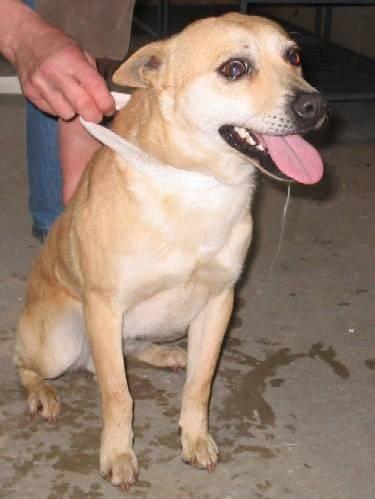
dog